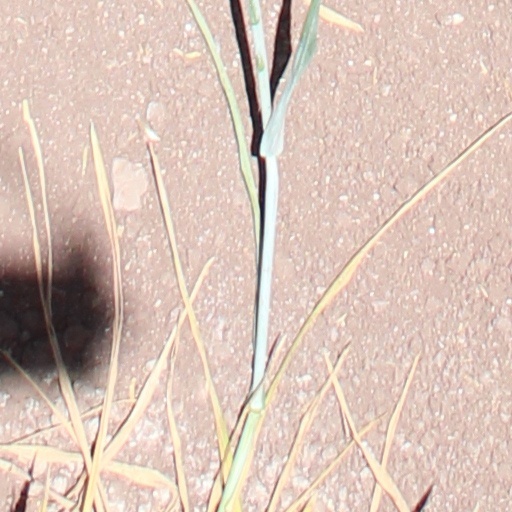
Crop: wheat